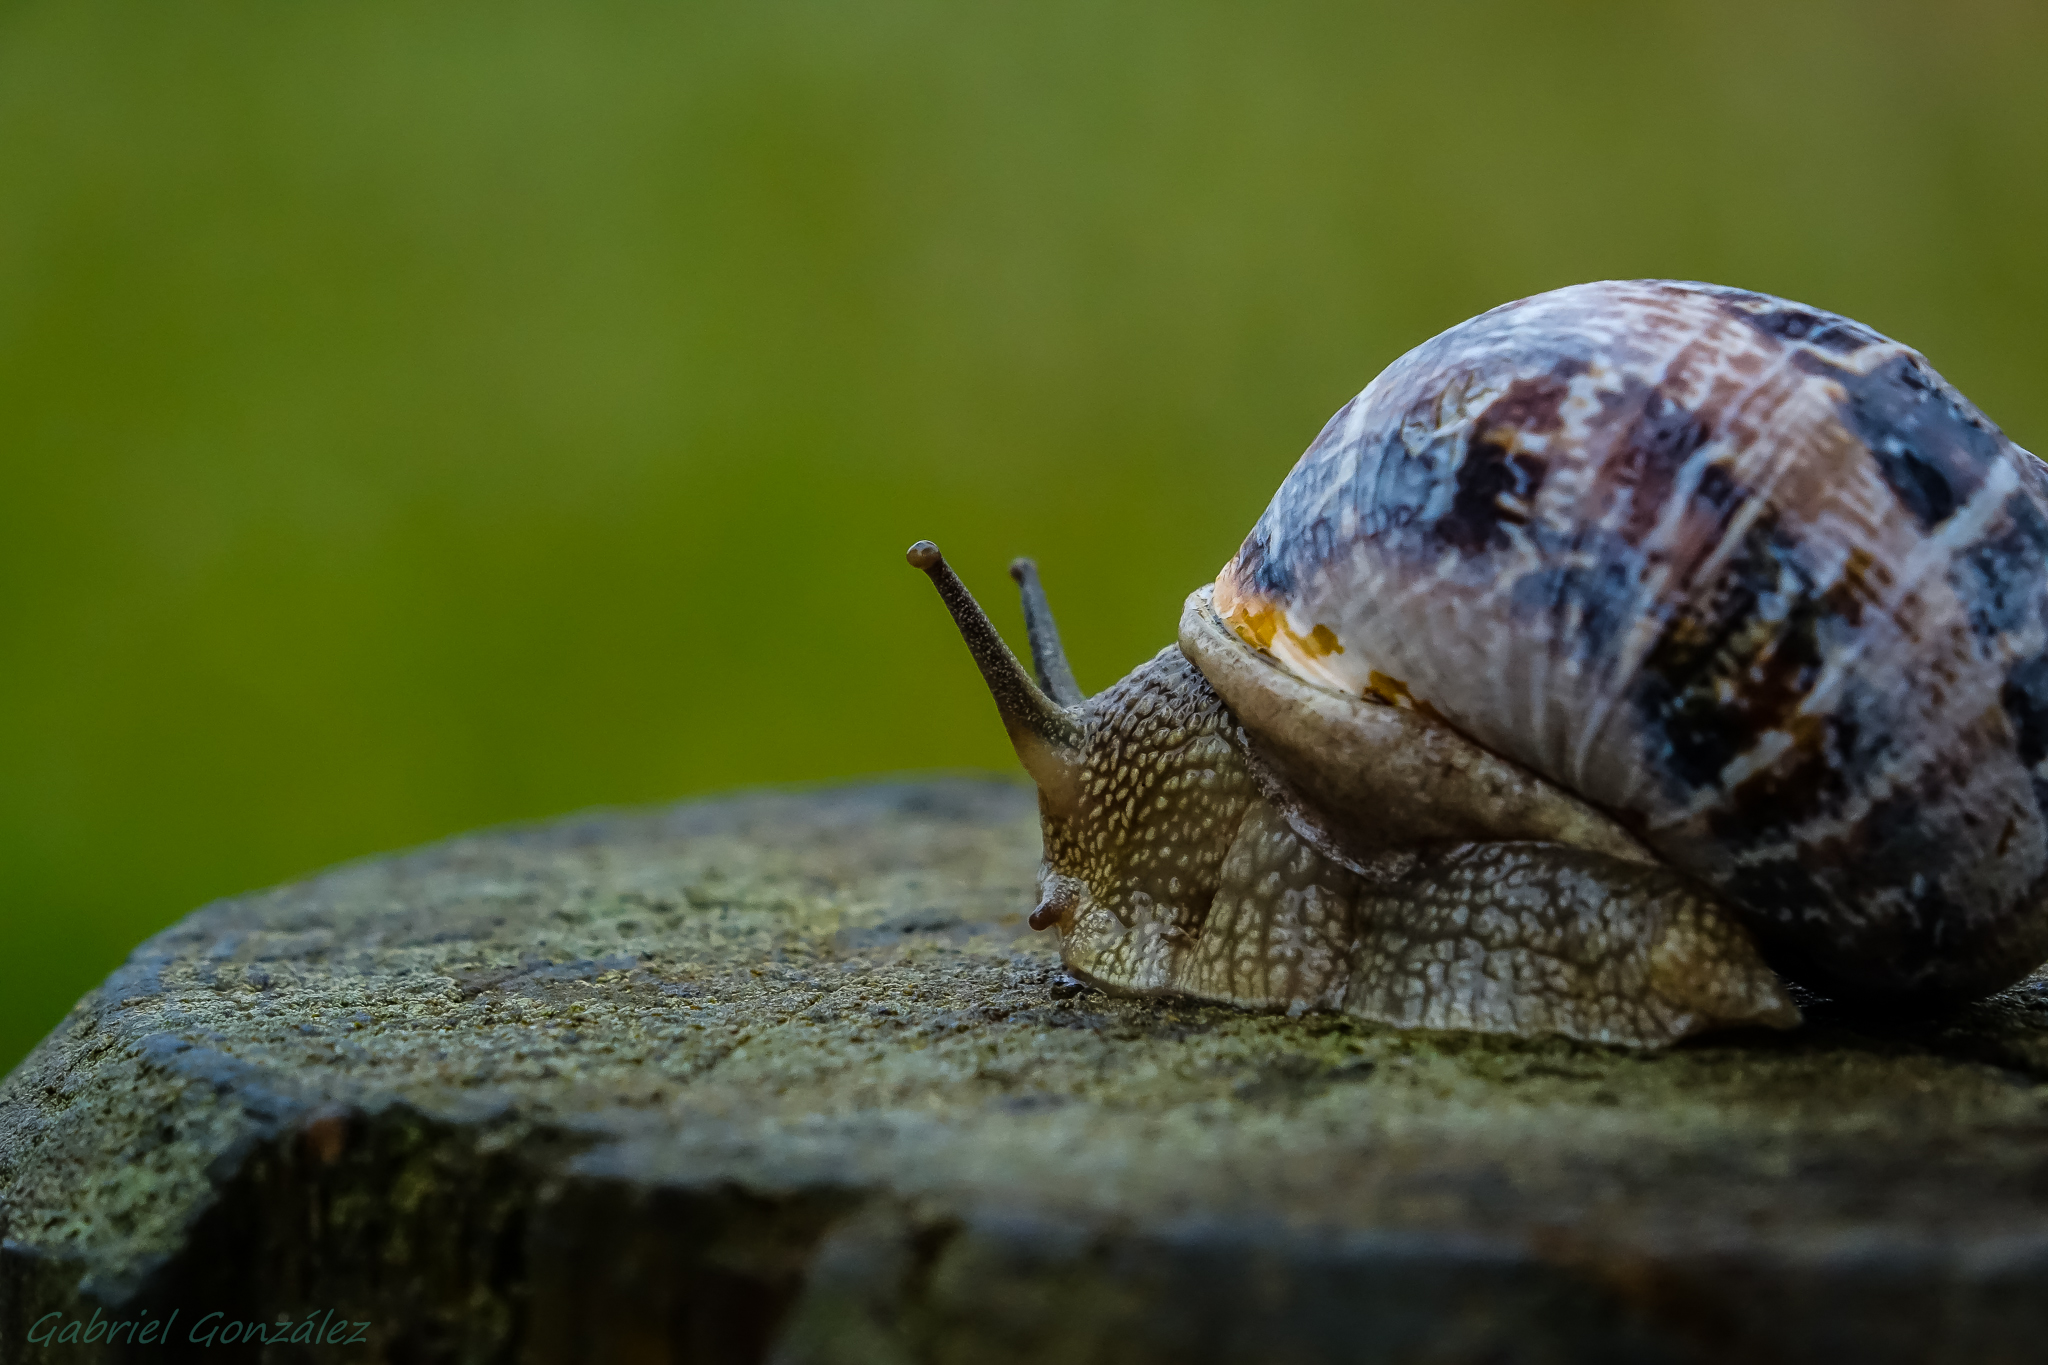
nature, wildlife, macro, fauna, invertebrate, close up, snail, animals, naturaleza, molluscs, caracol, ggl1, gaby1, xovesphoto, animales, sonyrx10, rx10, gphoto, gabrielcorua, xelodegalicia, schnecken, macro photography, sea snail, snails and slugs